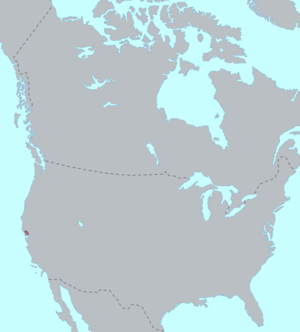
Le wappo est une langue amérindienne de la famille des langues yukianes parlée aux États-Unis, au Nord de la baie de San Francisco, dans les comtés de Sonoma et Napa, en Californie. Cette langue éteinte était parlée par le peuple amérindien des Wappos.